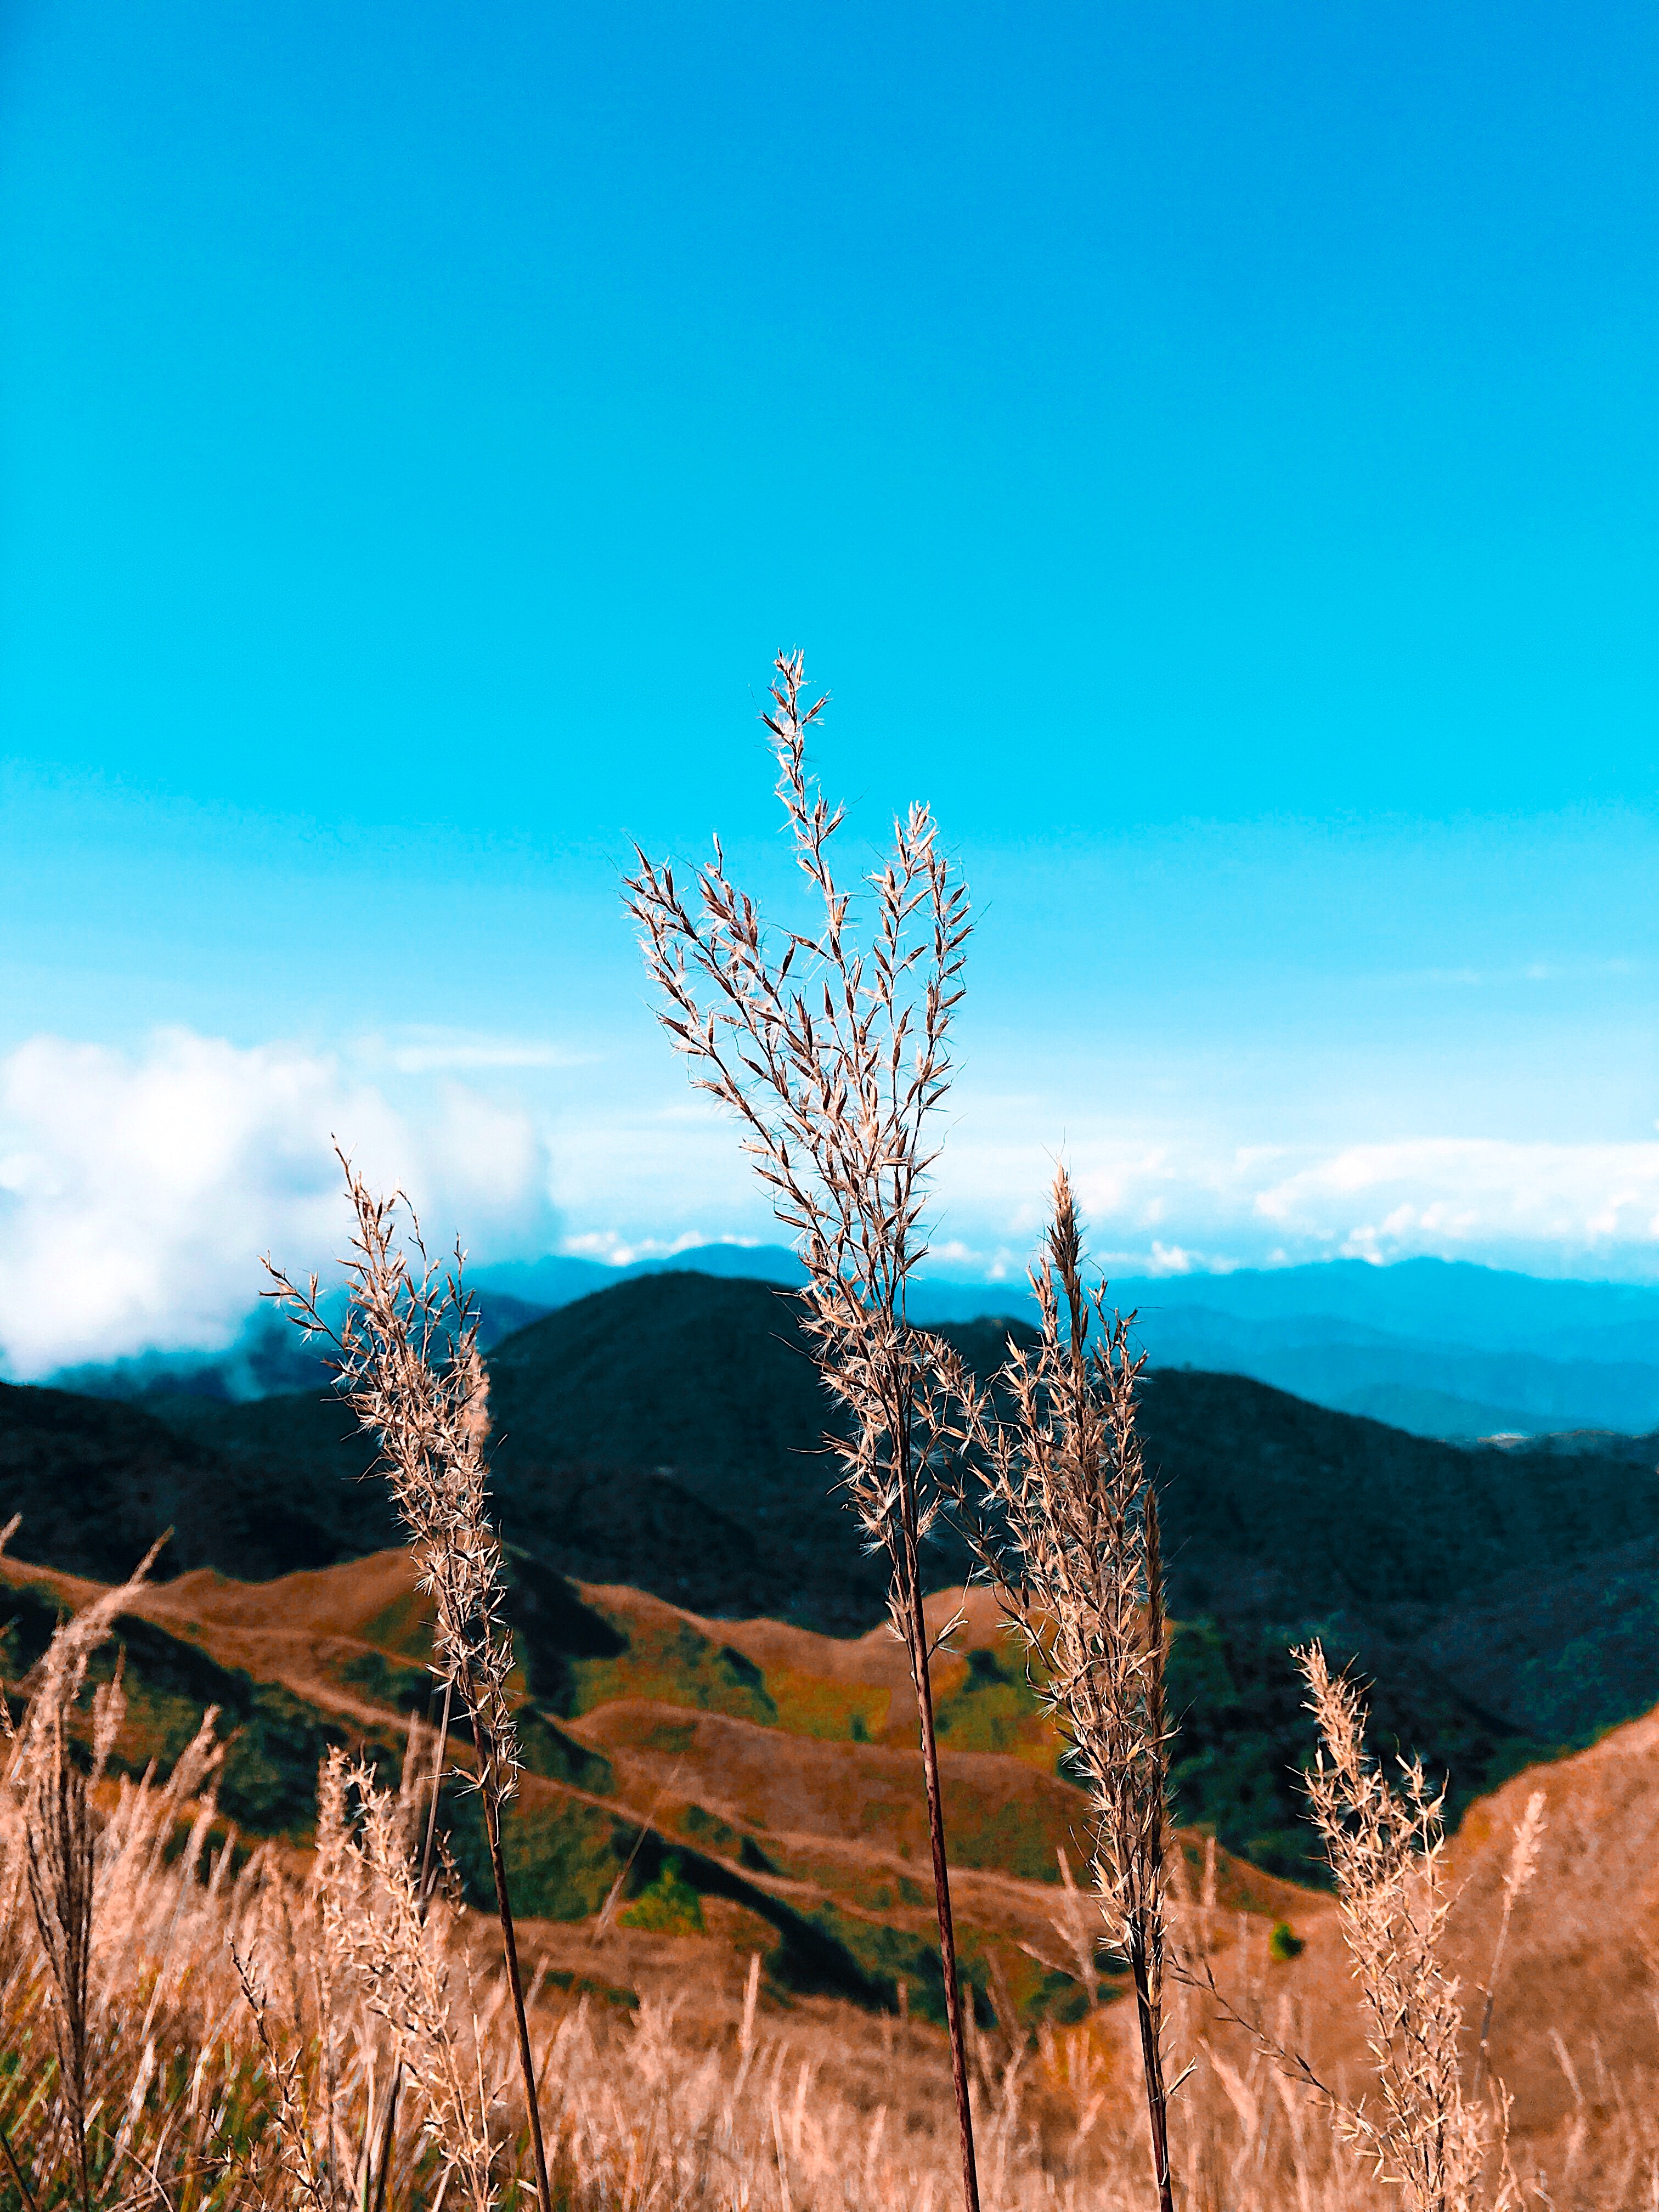
sky, natural landscape, nature, blue, vegetation, tree, wilderness, azure, natural environment, grass, daytime, mountain, grass family, plant, hill, landscape, cloud, sunlight, spring, winter, grassland, national park, road, mountain range, rock, wildflower, flower, branch, ridge, vacation, forest, horizon, chaparral, pine family, plain, alps, tourism